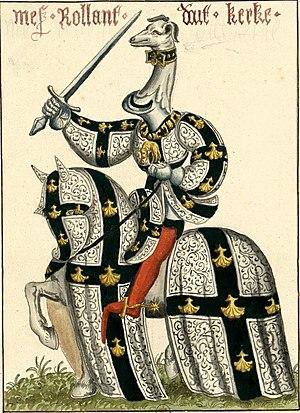
Roland d'Uytkerque († 1442), Chevalier de l'ordre de la Toison d'or